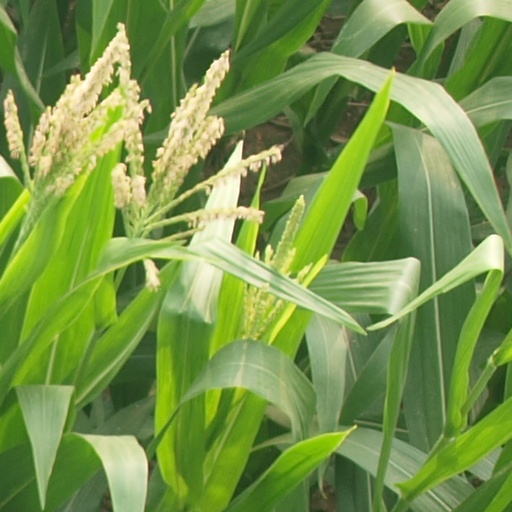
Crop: maize; corn